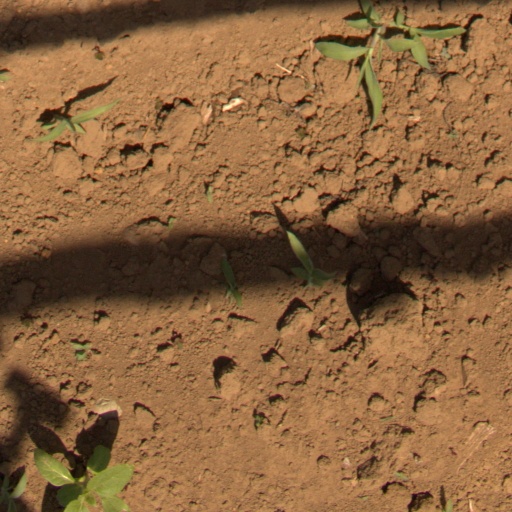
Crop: Jerusalem artichoke